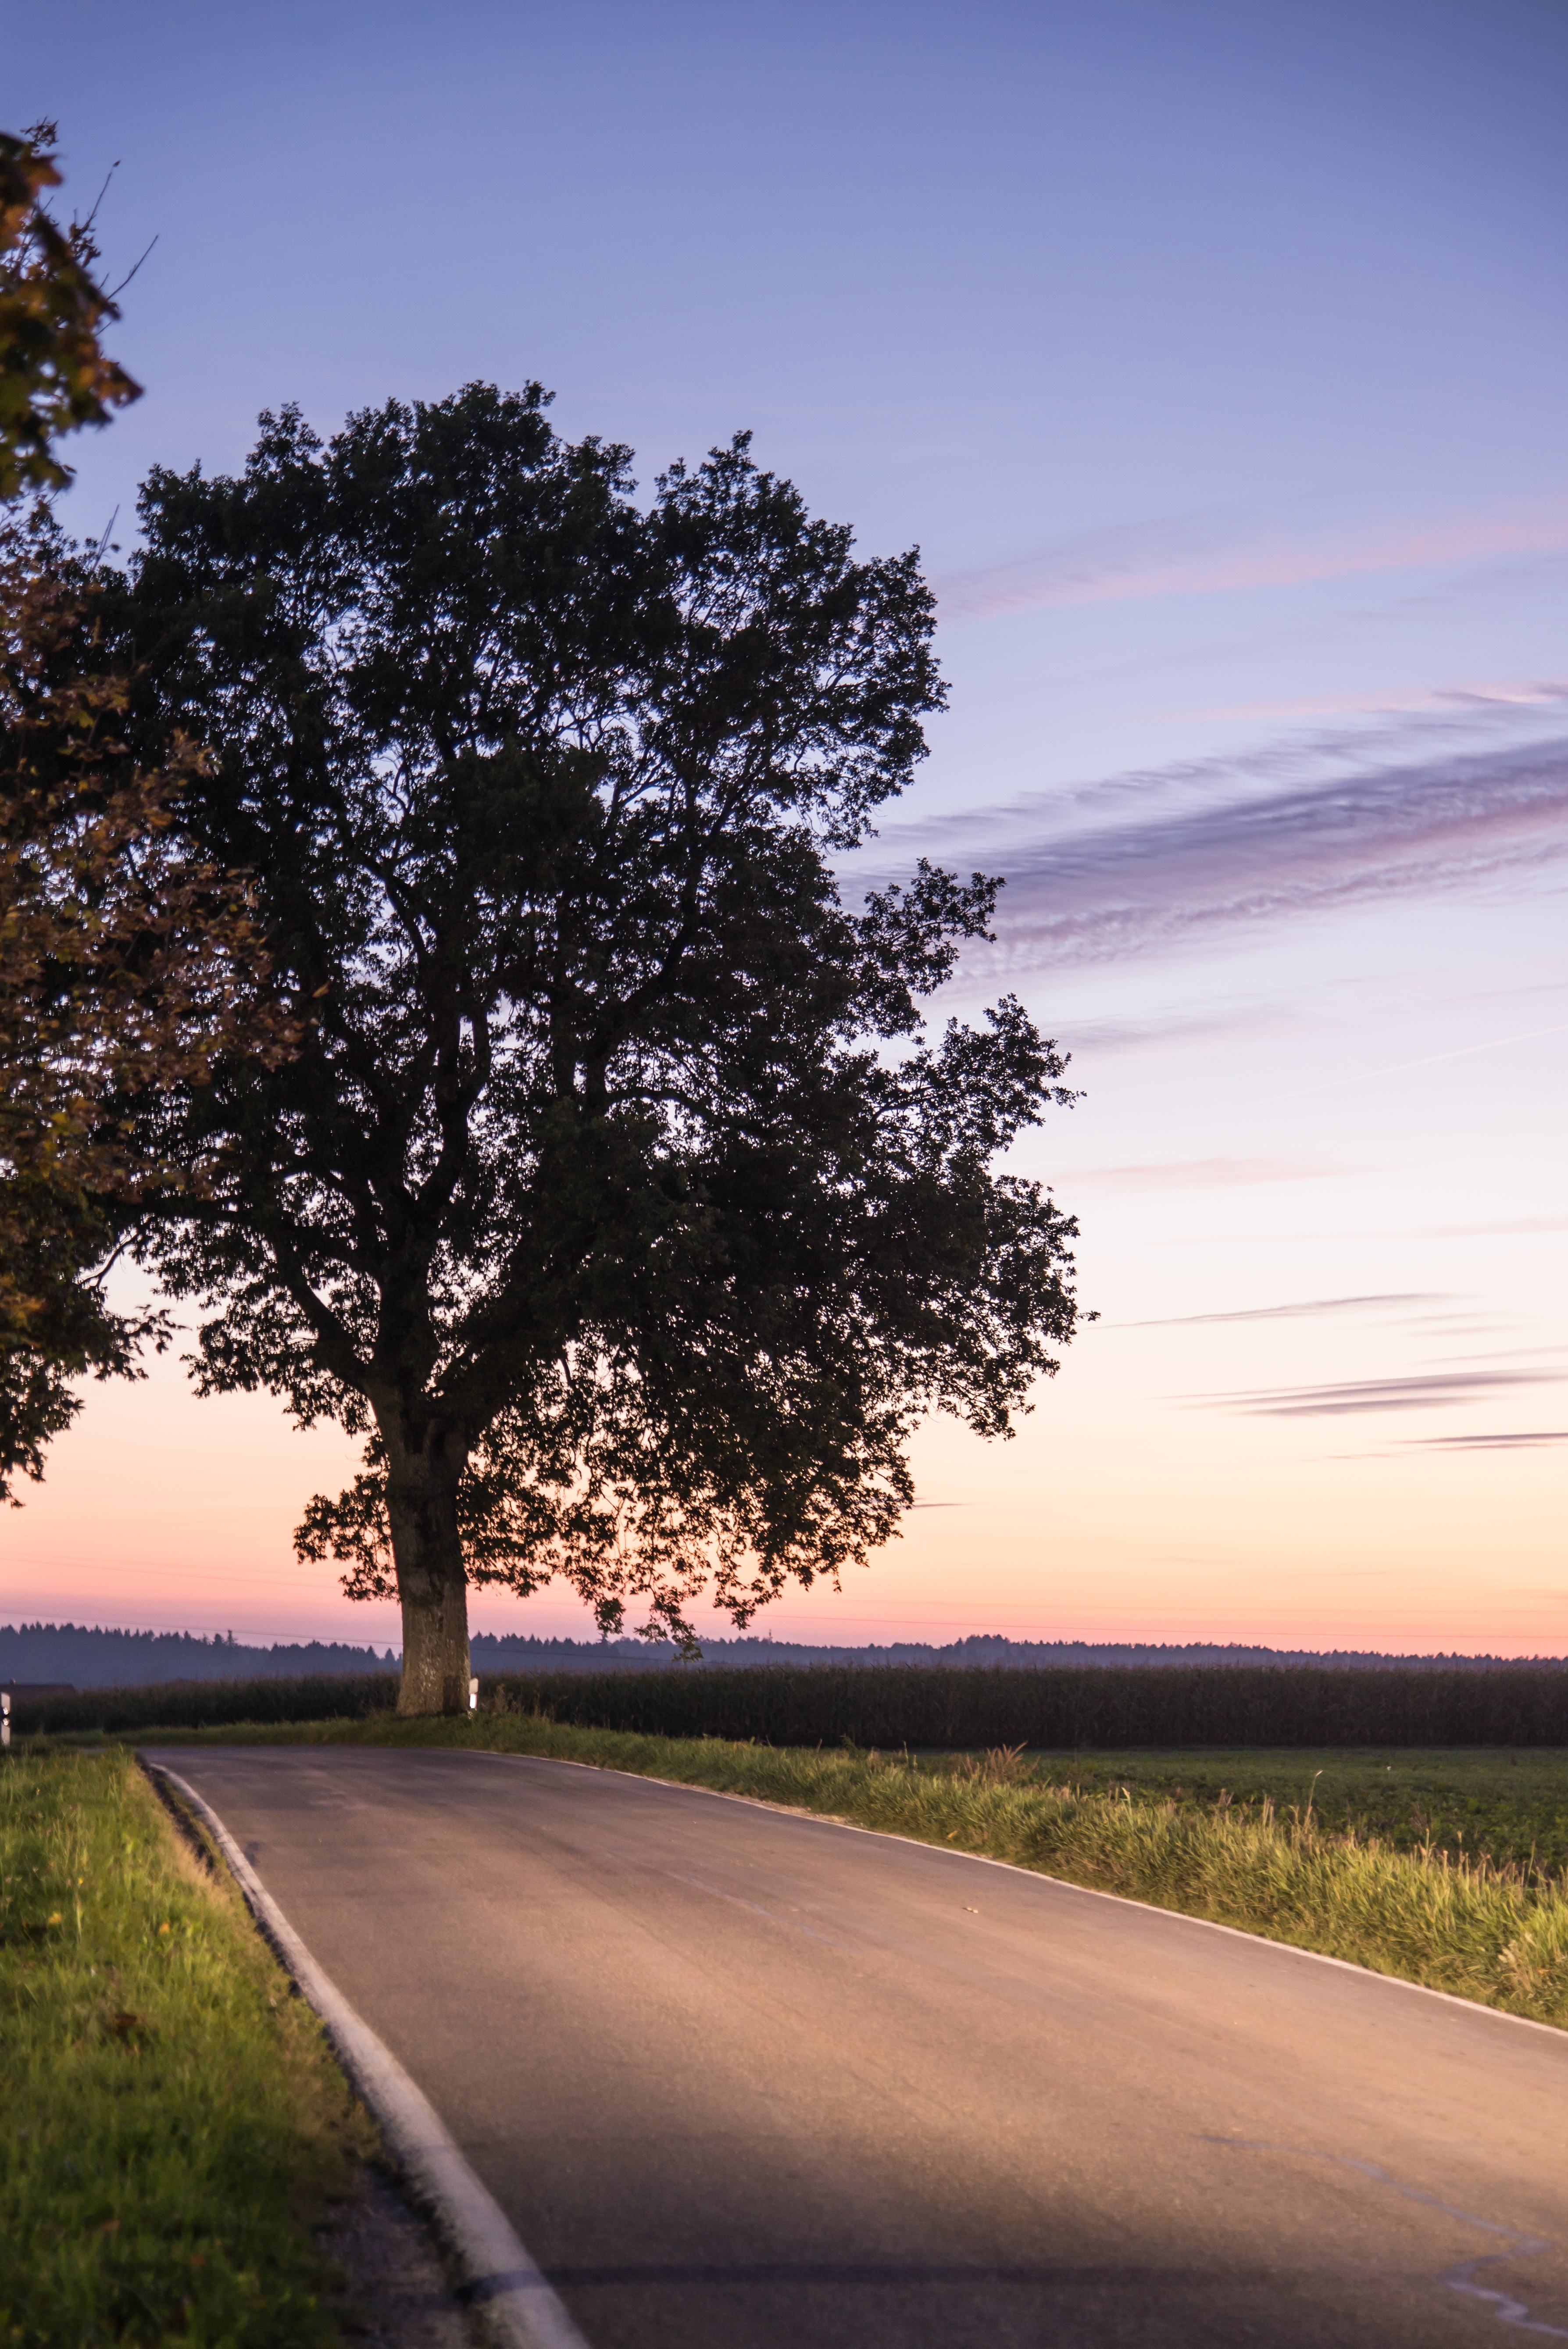
landscape, tree, nature, grass, horizon, silhouette, cloud, plant, sky, sunrise, sunset, road, field, sunlight, morning, leaf, hill, dawn, atmosphere, asphalt, dusk, evening, colorful, lichtspiel, road trip, mood, away, afterglow, rural area, atmospheric phenomenon, woody plant, the curve of road